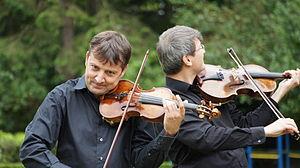
Le quaturo en concert au château de st-Brice .
Le Quatuor Debussy est un quatuor à cordes français fondé en 1990 à Lyon.